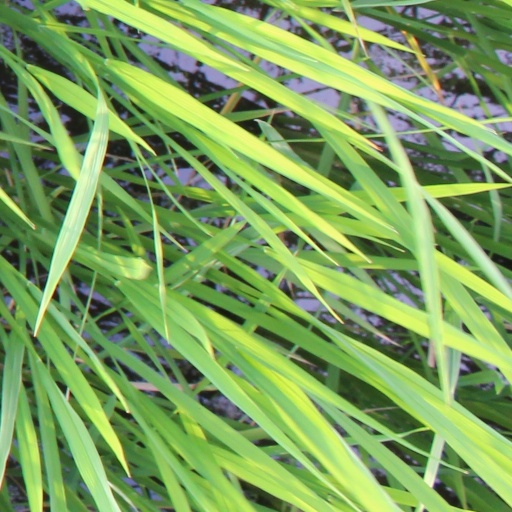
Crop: rice